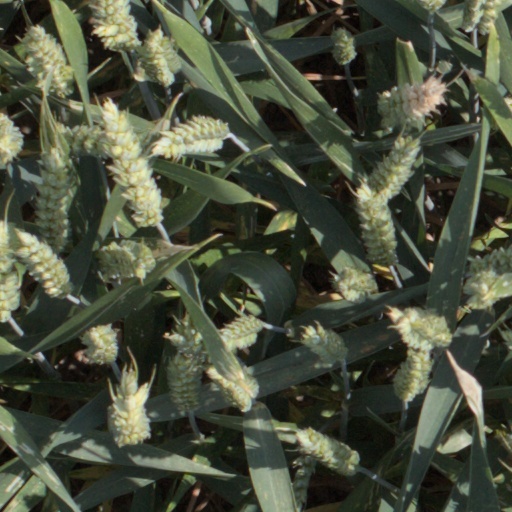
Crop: wheat